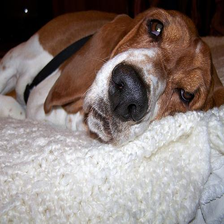
Species: dog
Breed: basset hound